Islamic Center of Murfreesboro

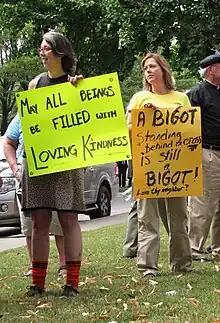
Pro-mosque supporters at a September 2010 rally in Murfreesboro

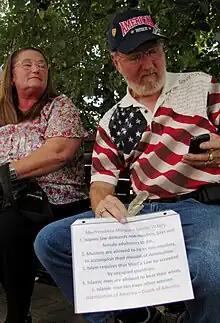
Anti-mosque demonstrators proclaiming "Murfreesboro Mosque = Islamic Victory"

In April 2010, the ICM sent the Regional Planning Commission of Rutherford County a request for the approval of the construction of a complex on the Veals Road lot. Prior to its next meeting, the commission ran an advertisement in "The Murfreesboro Post" newspaper. The main local newspaper, "The Daily News Journal", also published a small news story on the day of the meeting. The commission unanimously approved the ICM's plans at its monthly meeting on May 24, 2010. County law did not require public hearings on religious construction projects and took a "use-by-right" approach, under which all that was needed for approval was a satisfactory set of plans, the approval of the commission at one public meeting, and the advertisement of that meeting in advance in a local newspaper. Other local religious buildings, such as the World Outreach Church, had been approved on a similar basis. Additionally, federal and state law made it all but impossible for local government bodies to deny building permits for religious institutions.